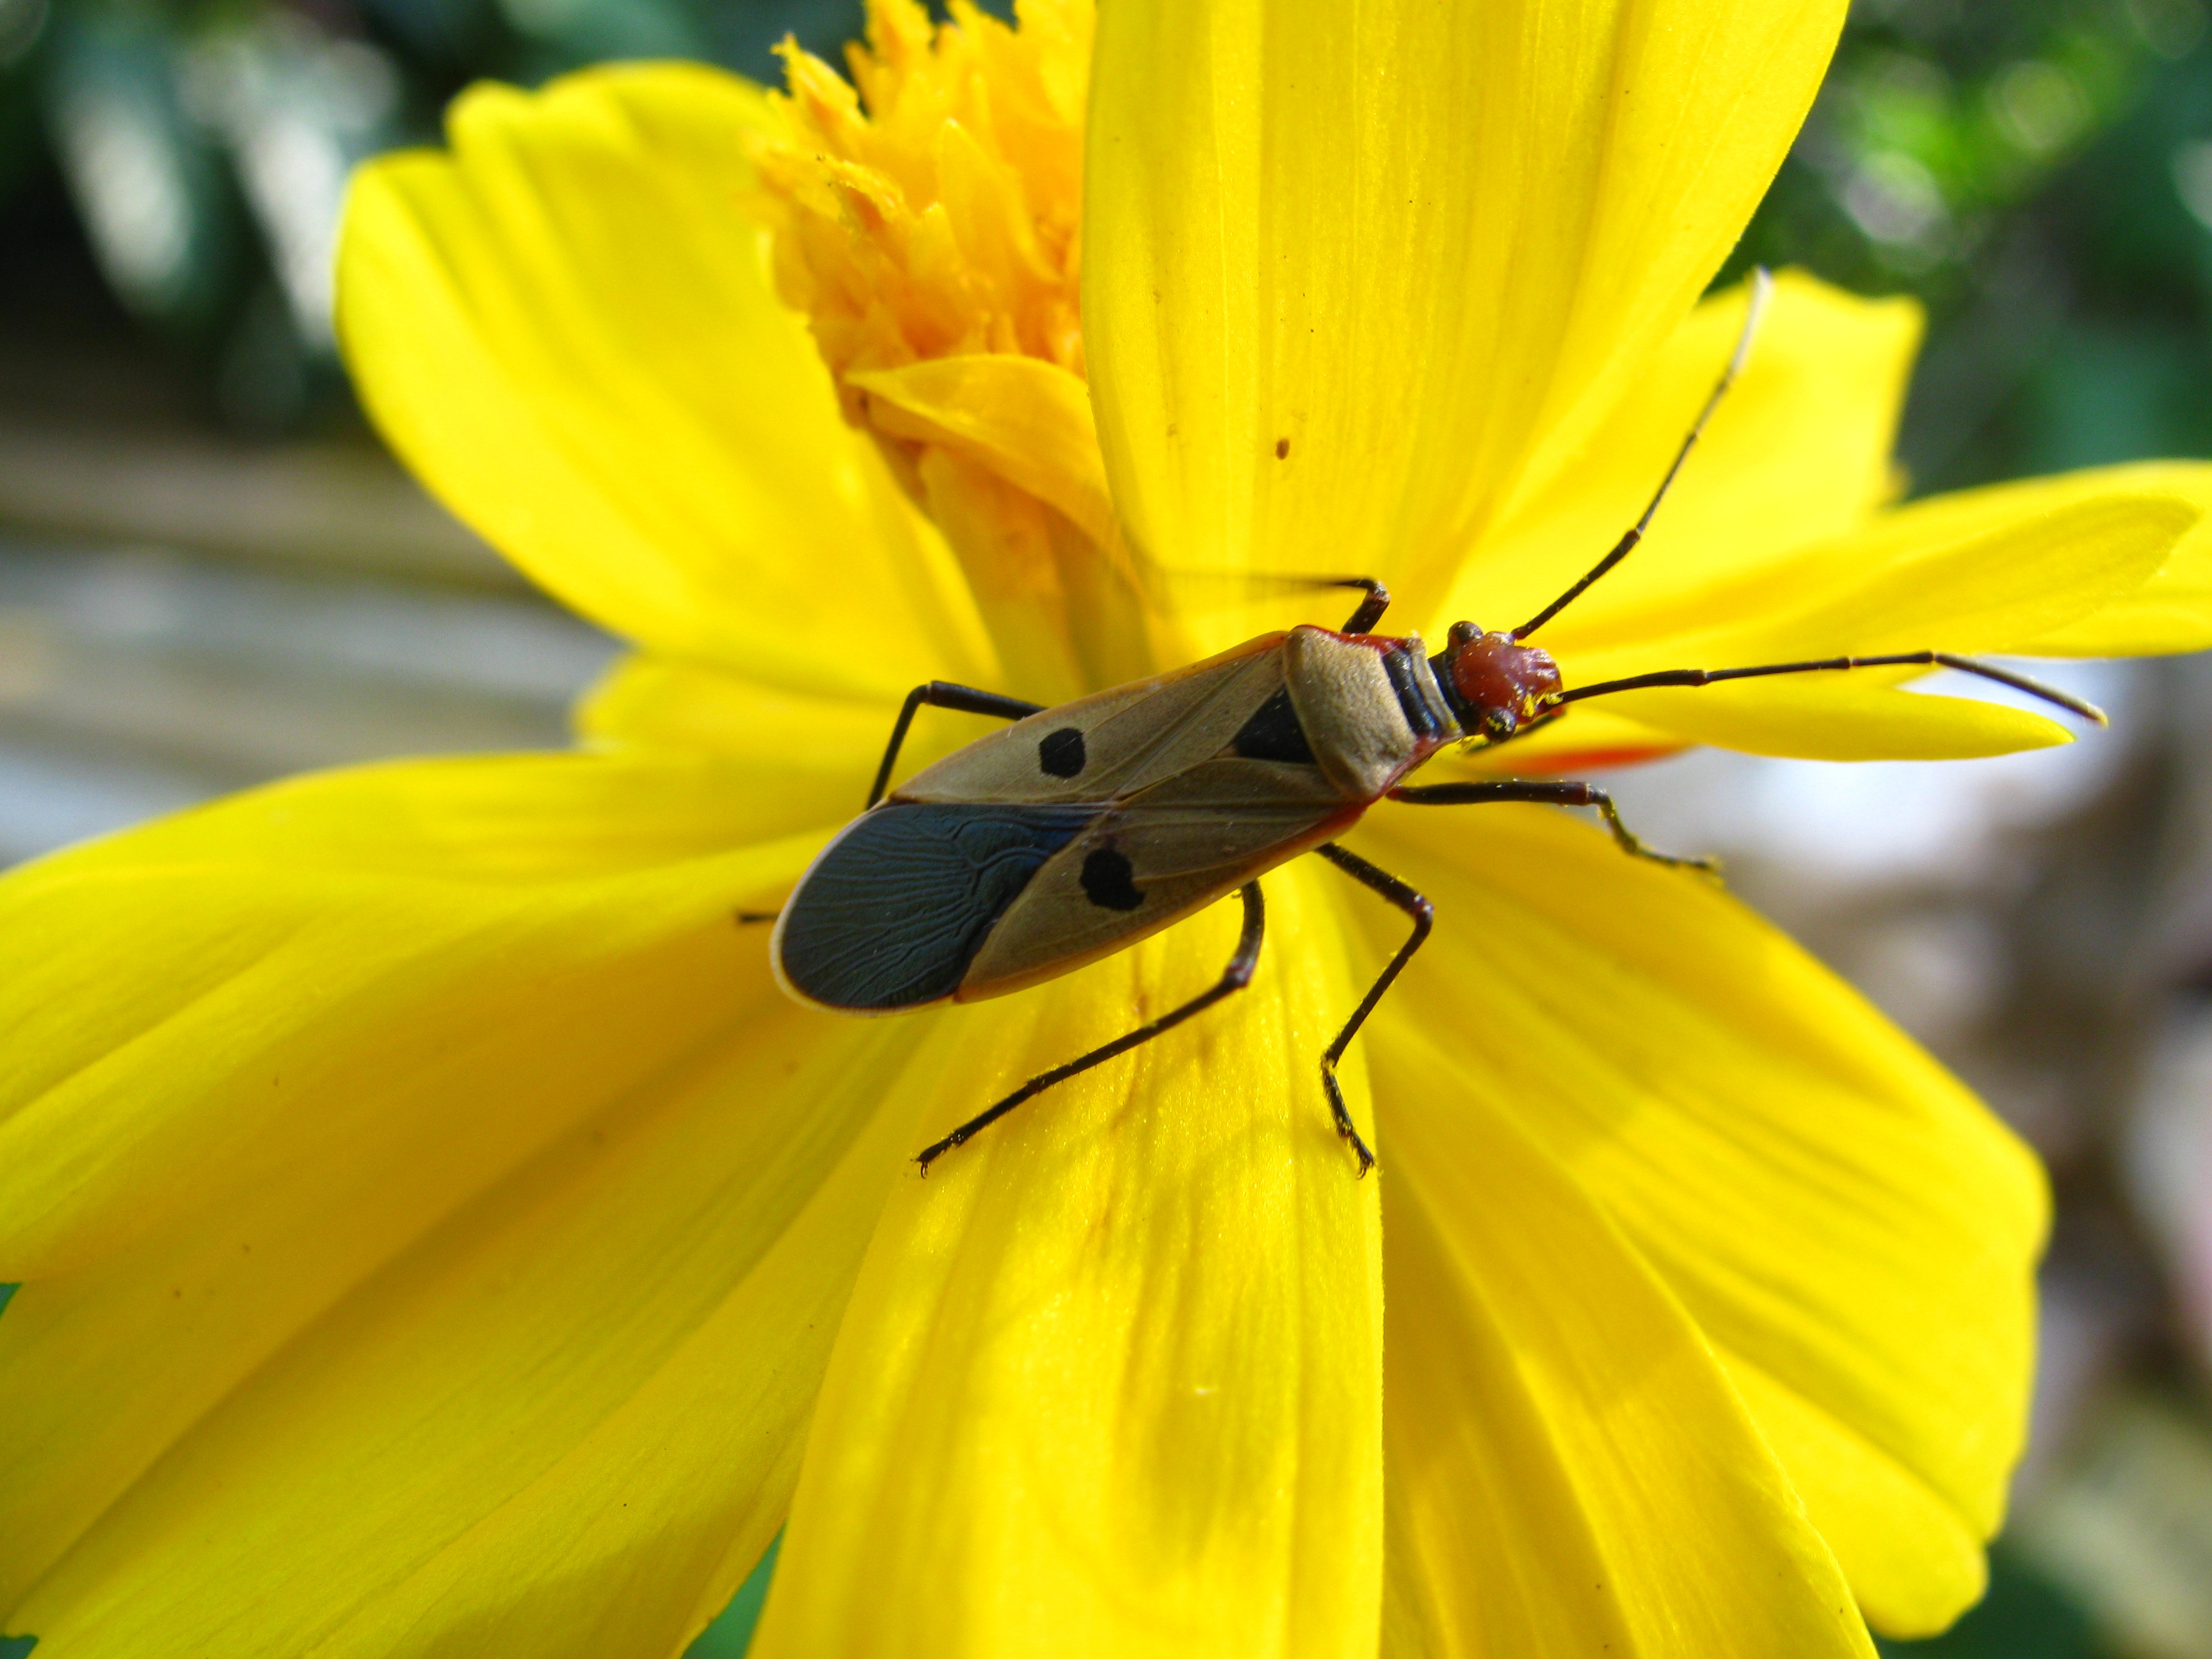
nature, outdoor, blossom, wing, plant, photography, meadow, stem, leaf, flower, petal, bloom, floral, wildlife, wild, environment, pollen, herb, insect, natural, small, bug, botany, yellow, agriculture, flora, botanical, fauna, invertebrate, life, wildflower, close up, outdoors, entomology, vegetation, bee, horticulture, beetle, nectar, organic, antennae, macro photography, daisy family